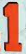
Number: 1